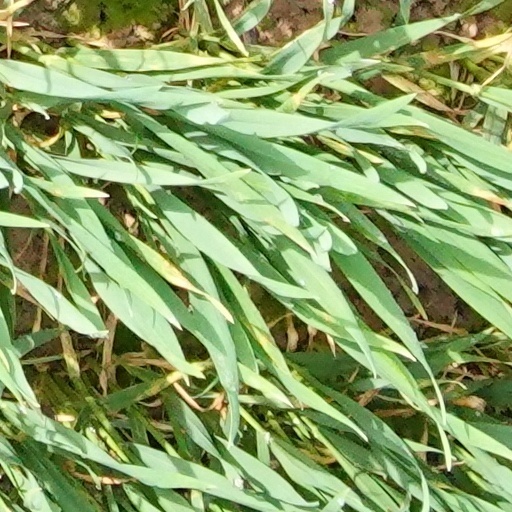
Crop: wheat